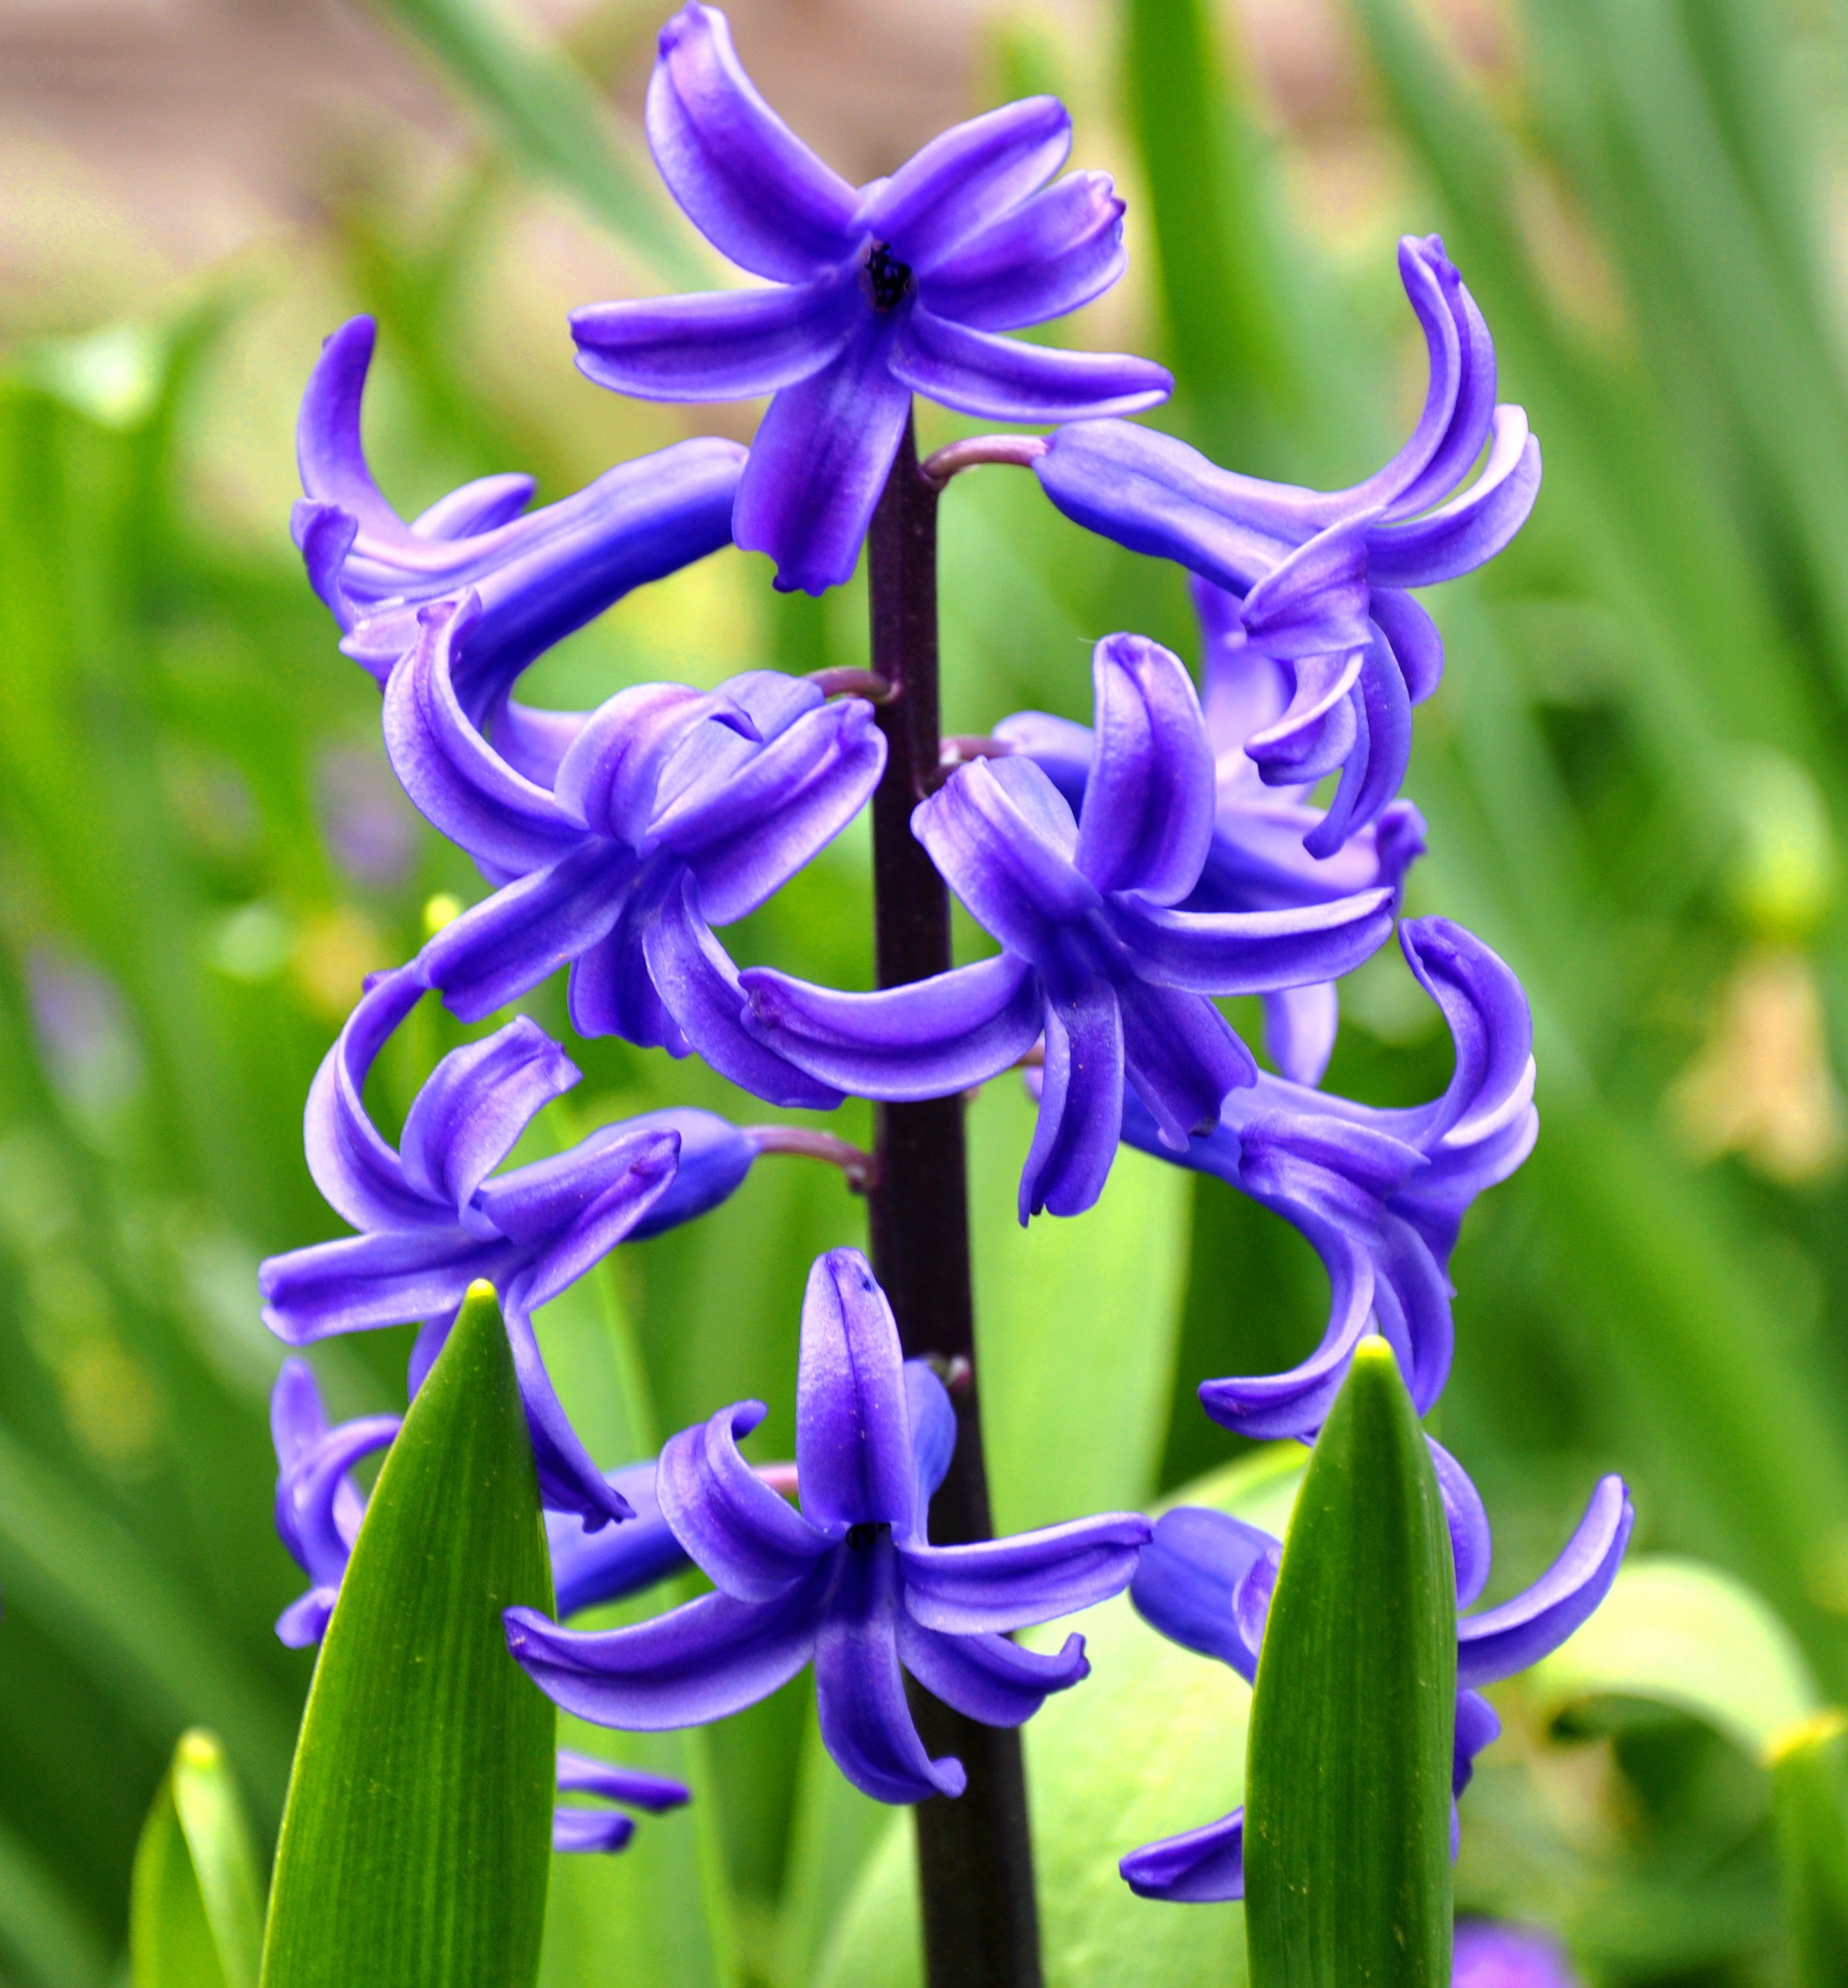
plant, flower, spring, botany, flora, hyacinth, scilla, flowering plant, plant stem, land plant